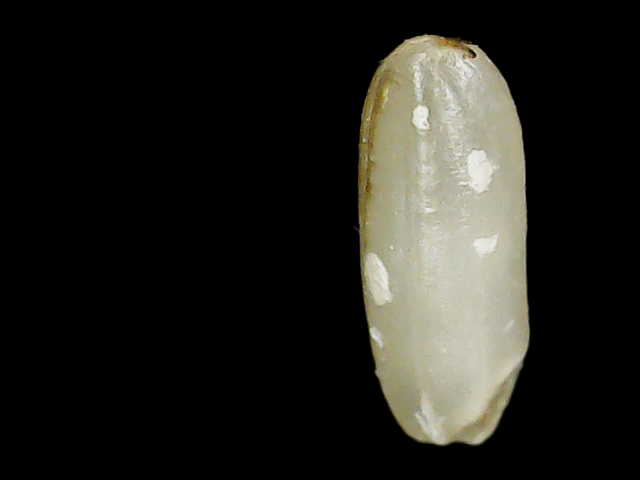
Rice variety: Binadhan24